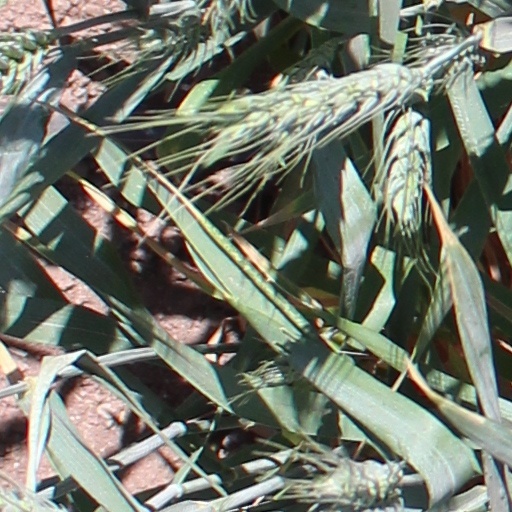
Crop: wheat